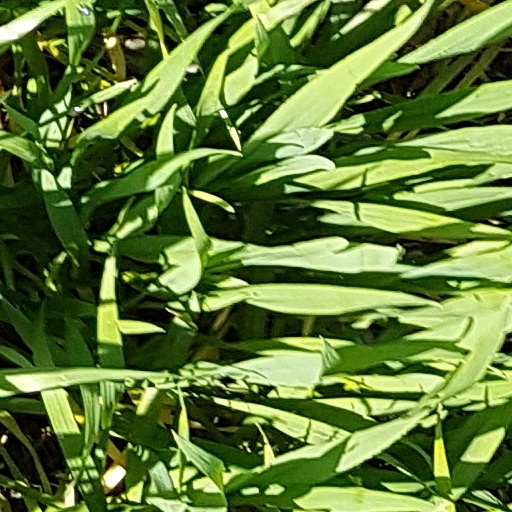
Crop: wheat